Juš Milčinski

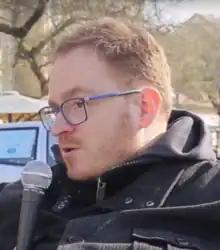
Juš Milčinski in 2022

Juš Milčinski is a Slovenian improviser best known for his role in reorganization and revitalization of Impro League in 2005. He is executive producer at international Naked Stage festival of improvisational theatre, and a member of IGLU Theatre team.